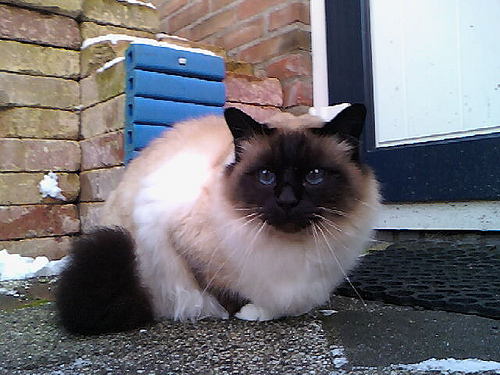
Animal: cat
Breed: birman